Woking

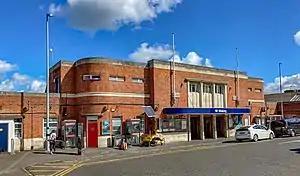
Woking railway station's art deco style entrance

In 1926, the site of the Lion Works was purchased by James Walker, whose company specialised in the production of packaging materials. By 1939, the factory was the largest employer in Woking and, in the mid-1950s, 8% of the local workforce was working for the company. Manufacturing ceased in Woking in 1993, but the company headquarters is still based in the town. The factory site was redeveloped into the Lion Retail Park.